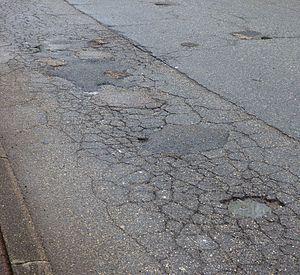
Des nids-de-poule partiellement rebouchés à l'aide d'enrobé à froid sur une route communale.
Un nid de poule ou nid-de-poule est une cavité dans la chaussée aux bords découpés qui se crée lorsque le revêtement routier s'effrite et que les matériaux constitutifs du revêtement se dispersent.